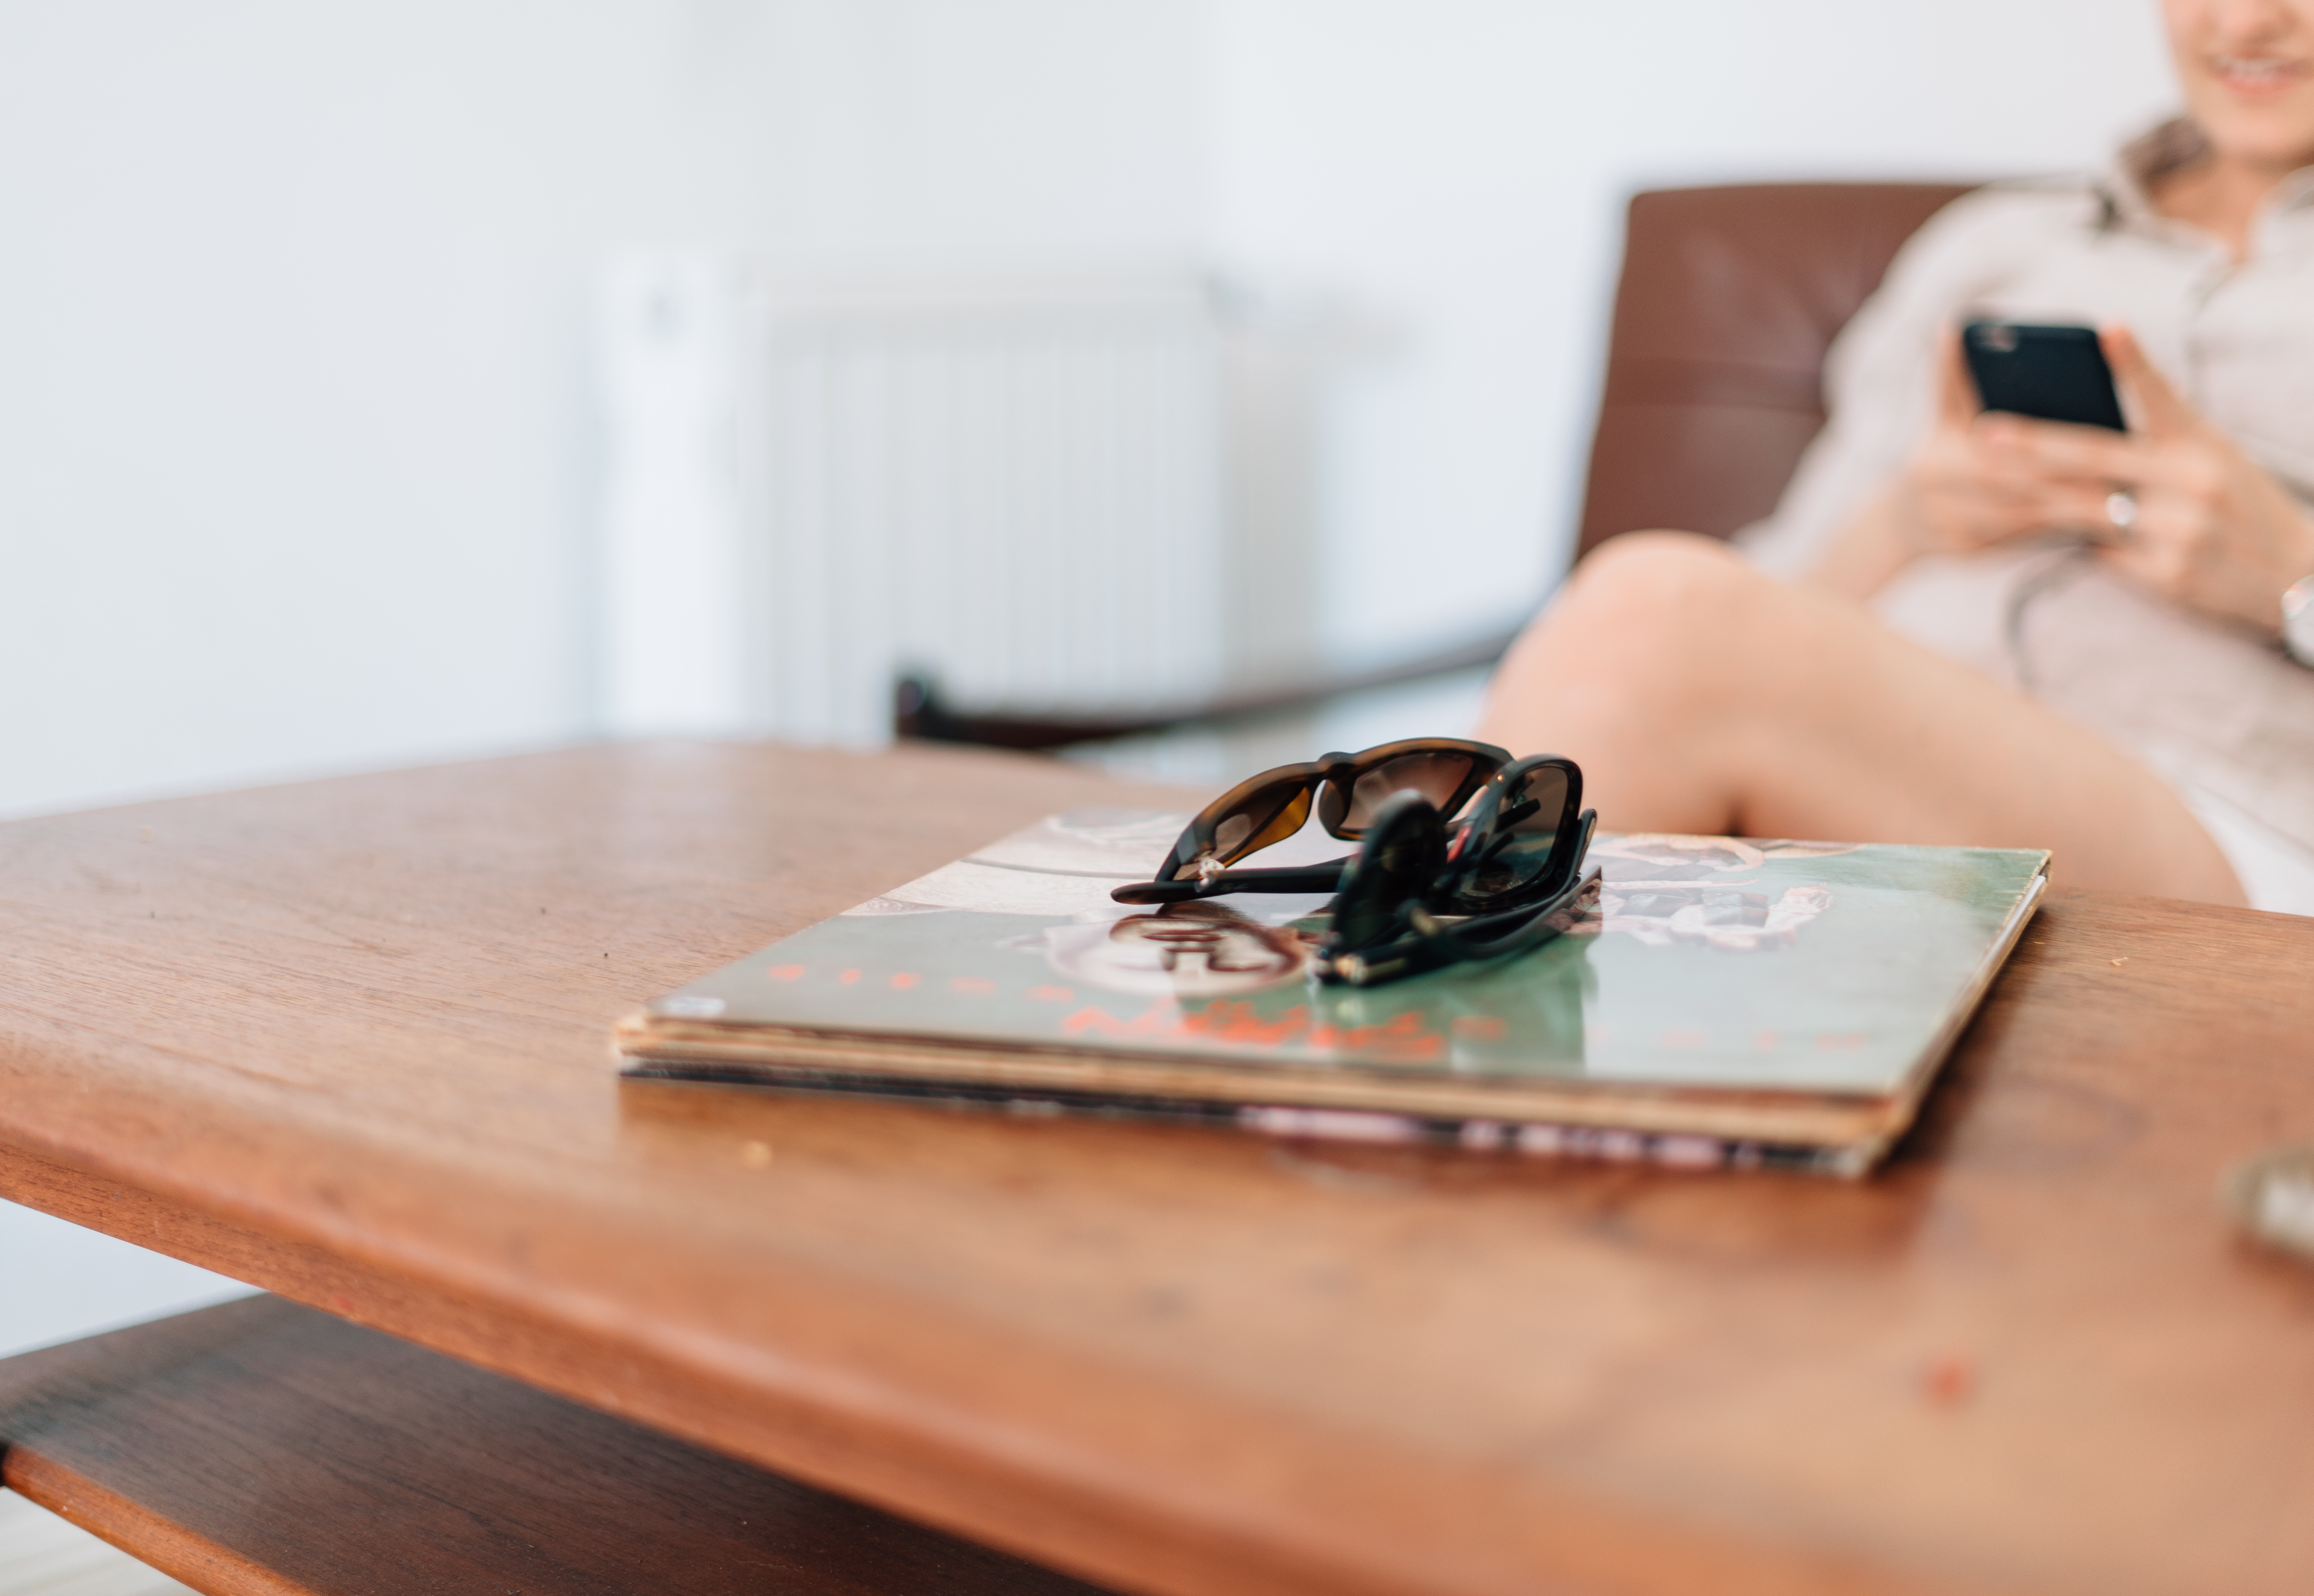
mobile, writing, table, wood, summer, vacation, relax, furniture, lifestyle, leisure, mobile phone, design, sunglasses, texting